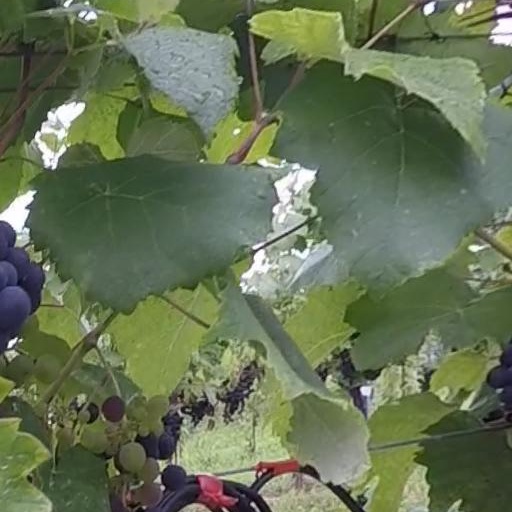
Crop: grape